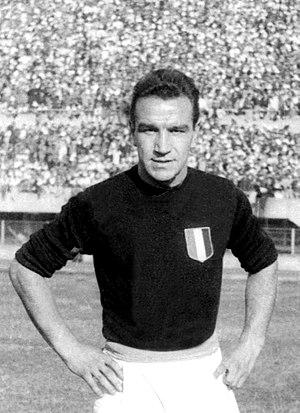
Ezio Loik était un footballeur italien, disparu dans le drame de Superga.